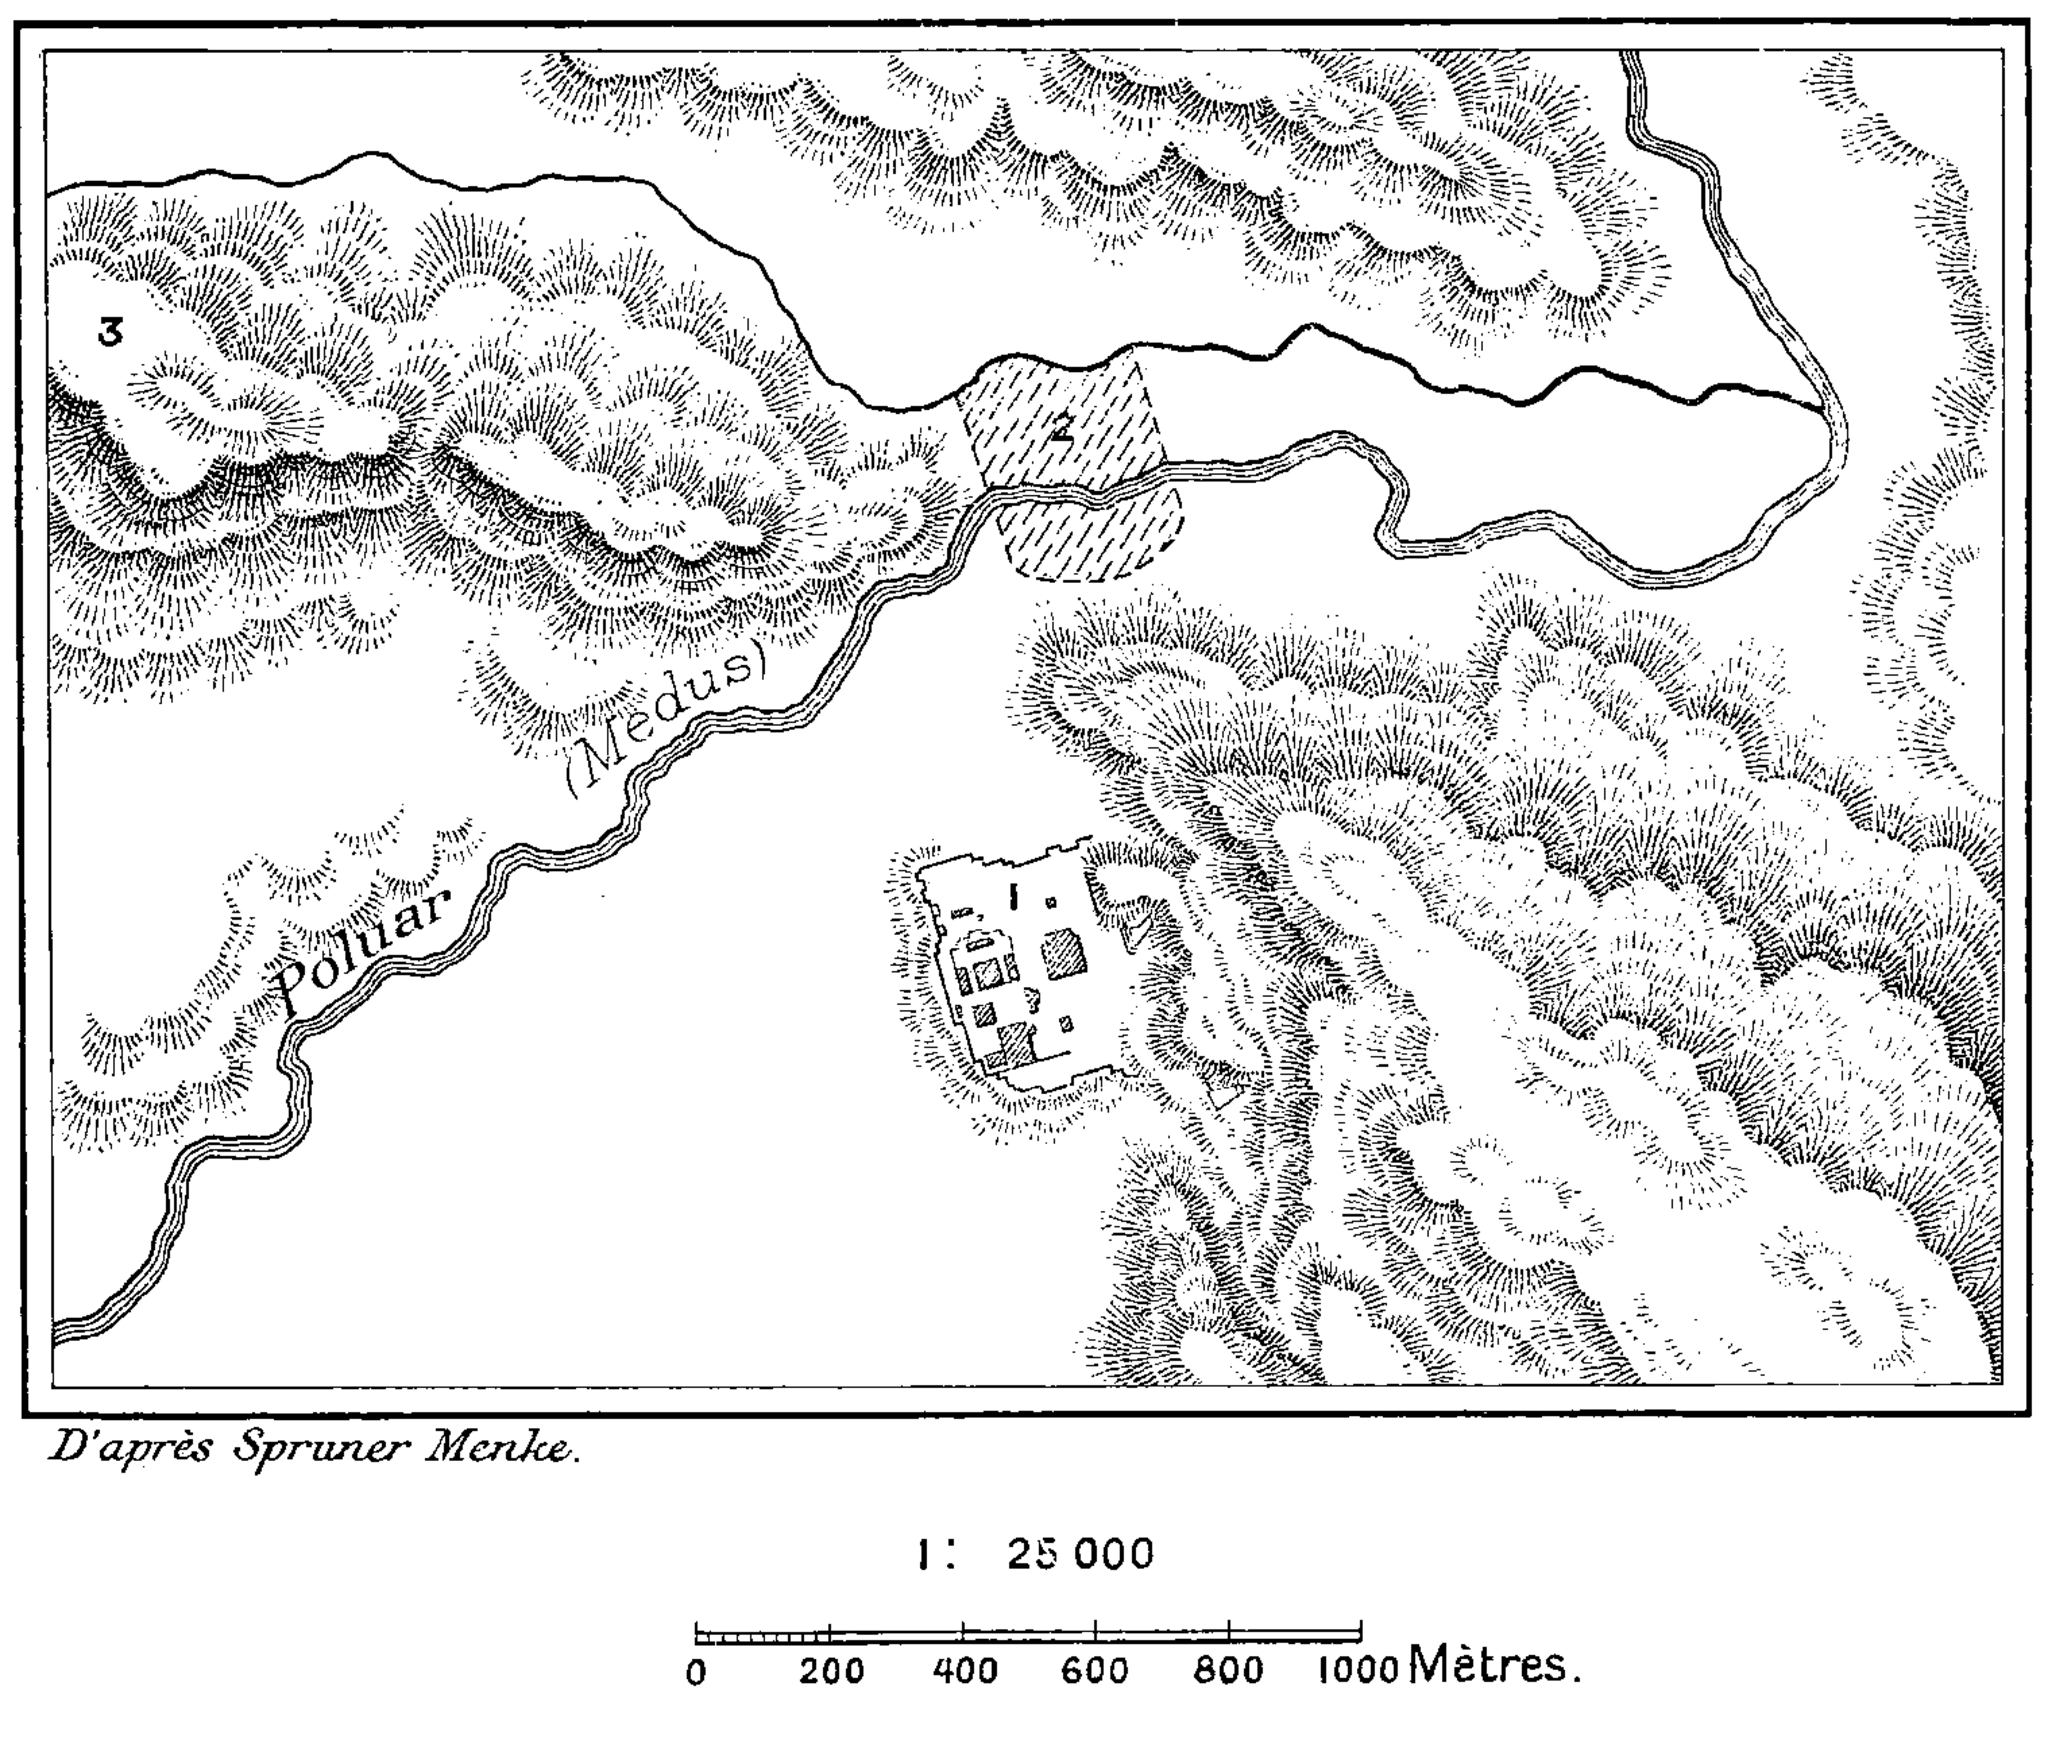
Title: D463- Plan de Persepolis. -L2-Ch 1
Description: Plan de Persepolis
Date: 2013-02-15 17:52:58
Categories: Maps of Persepolis, Author died more than 100 years ago public domain images, CC-PD-Mark, Persepolis in the 1900s, L’Homme et la Terre Tome 1, Maps from L’Homme et la Terre